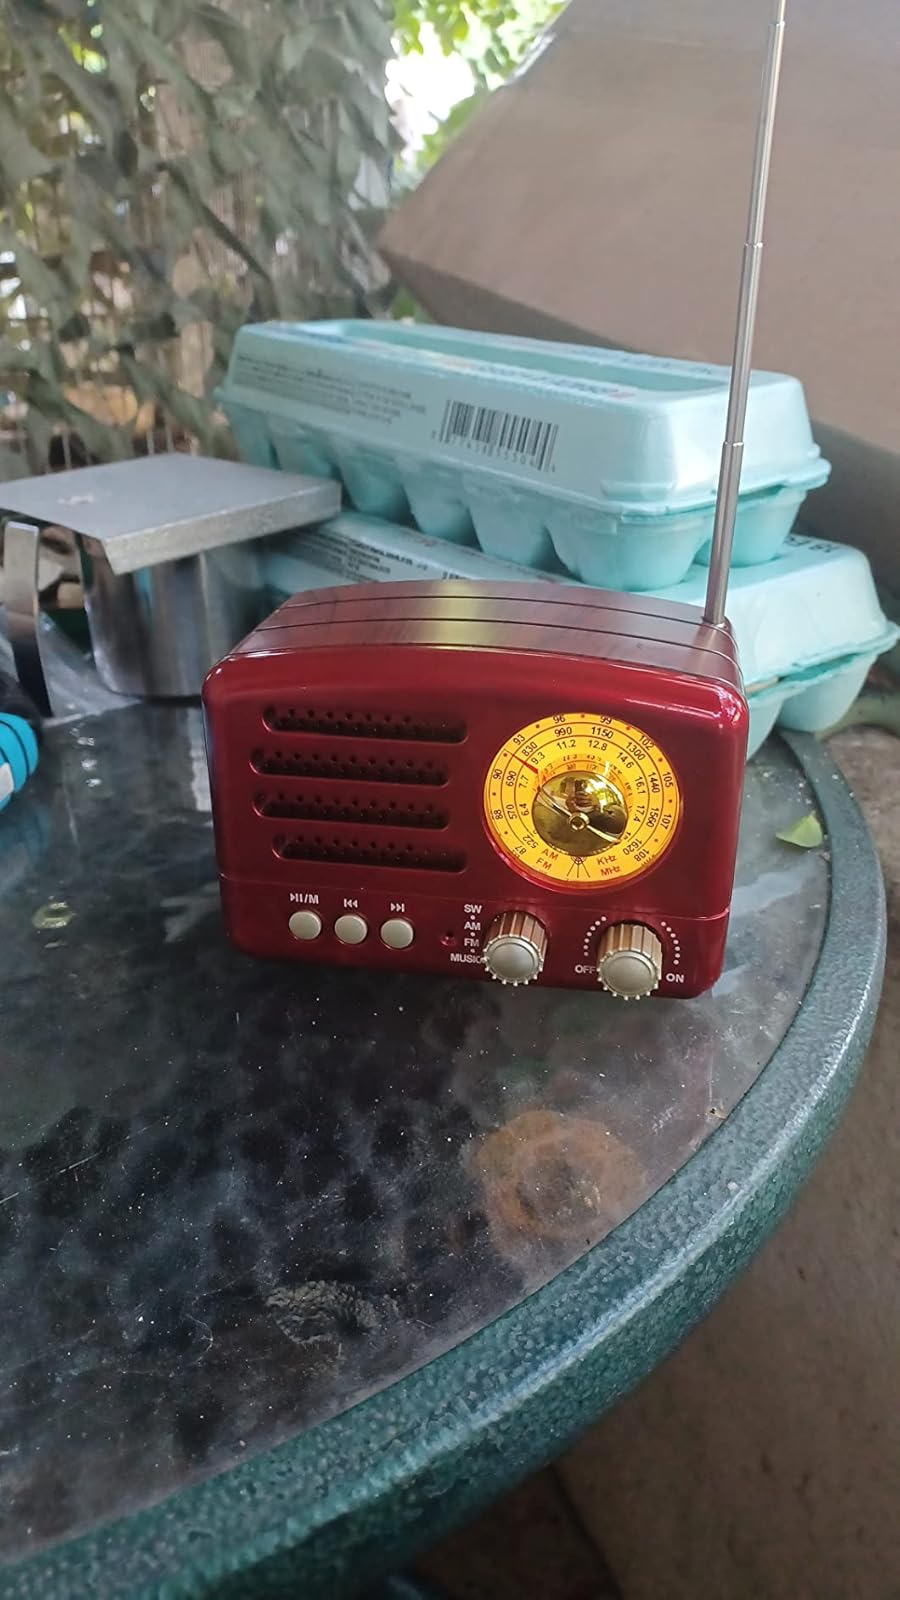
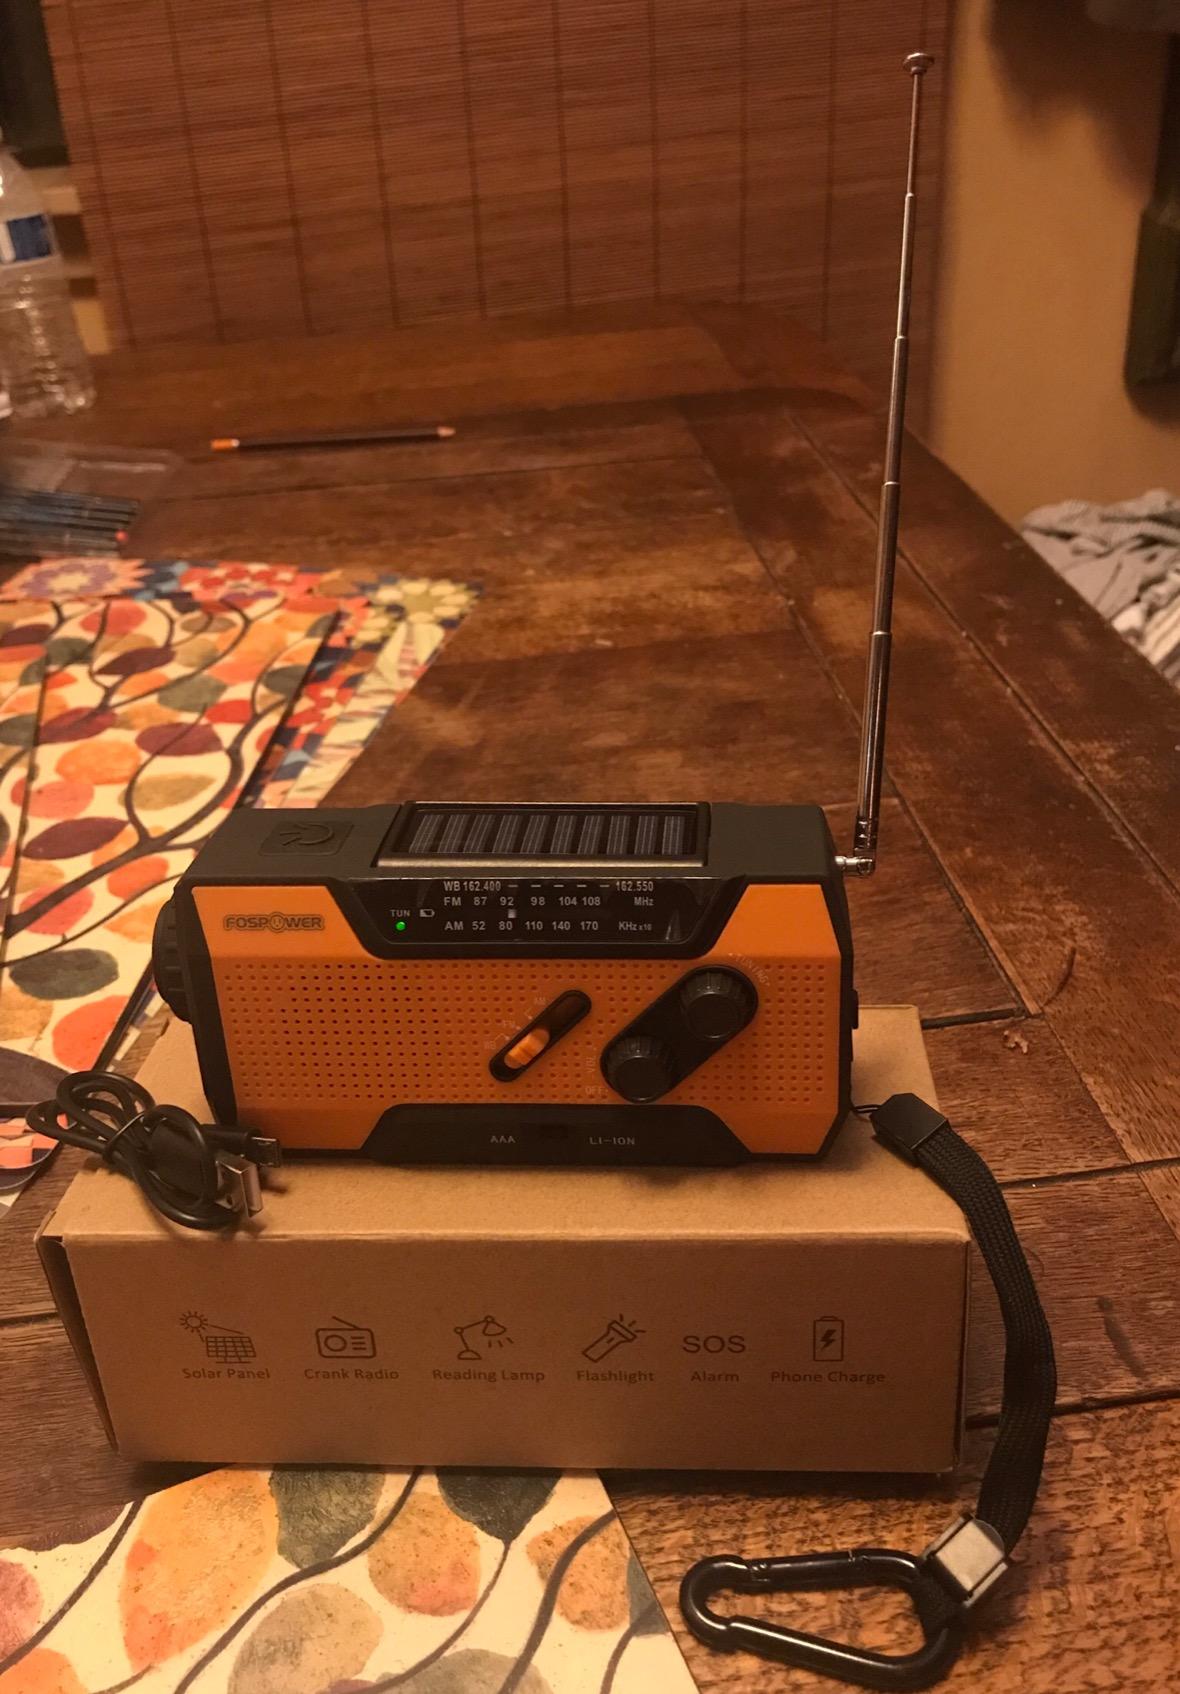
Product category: radio
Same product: no